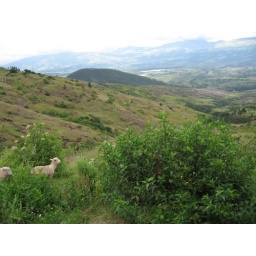
These sheep were running on the road in front of the bus. You don't see that much in the states.